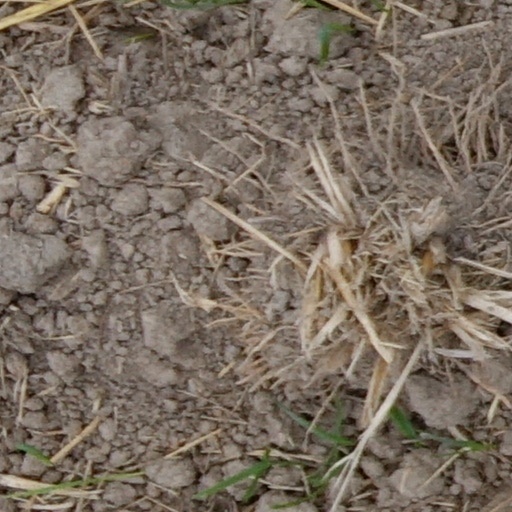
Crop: wheat